Lumber

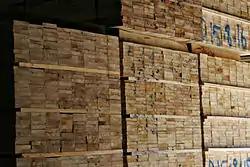
Wood cut from Victorian "Eucalyptus regnans"

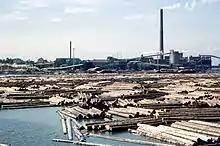
A sawmill with the floating logs in Kotka, Finland

Lumber, also called timber in the United Kingdom, Australia, and New Zealand, is wood that has been processed into uniform and useful sizes (dimensional lumber), including beams and planks or boards. Lumber is mainly used for construction framing, as well as finishing (floors, wall panels, window frames). Lumber has many uses beyond home building. While in other parts of the world, including the United States and Canada, the term "timber" refers specifically to unprocessed wood fiber, such as cut logs or standing trees that have yet to be cut.